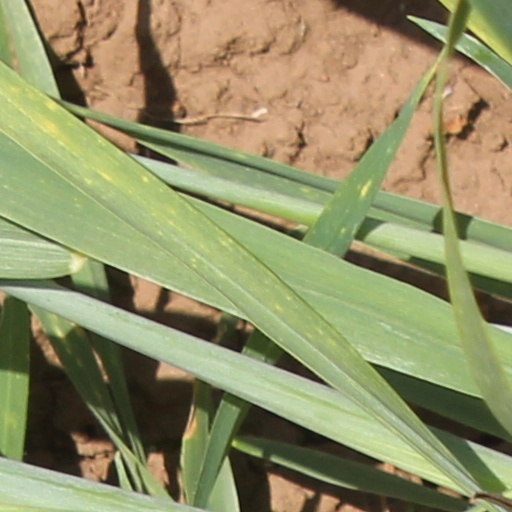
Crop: wheat